Santi Pietro e Paolo, Brebbia

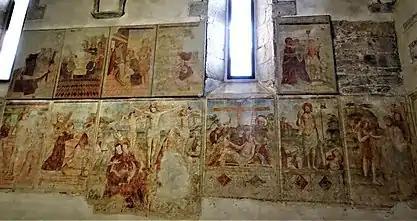

Under the Crucifixion fresco is a fragmented fresco with different stylistic characteristics. The plaster on which the fresco is painted has a lower thickness, showing that the artwork is older. It is estimated to date between the end of the 13th century and the start of the 14th century. The visible part represents figures of saints, of whom on the right is Saint Peter with the keys and the book, and John the Baptist dressed in skins and a symbol of the Angel of God in his hand. The usage of the lines is nearly obsessive: the beards, hair, alignment of the face, margins of the clothes and the aureoles. The veins of the wood of the cross are underlined by dark lines and the artist ornamented the superior border with flowers.